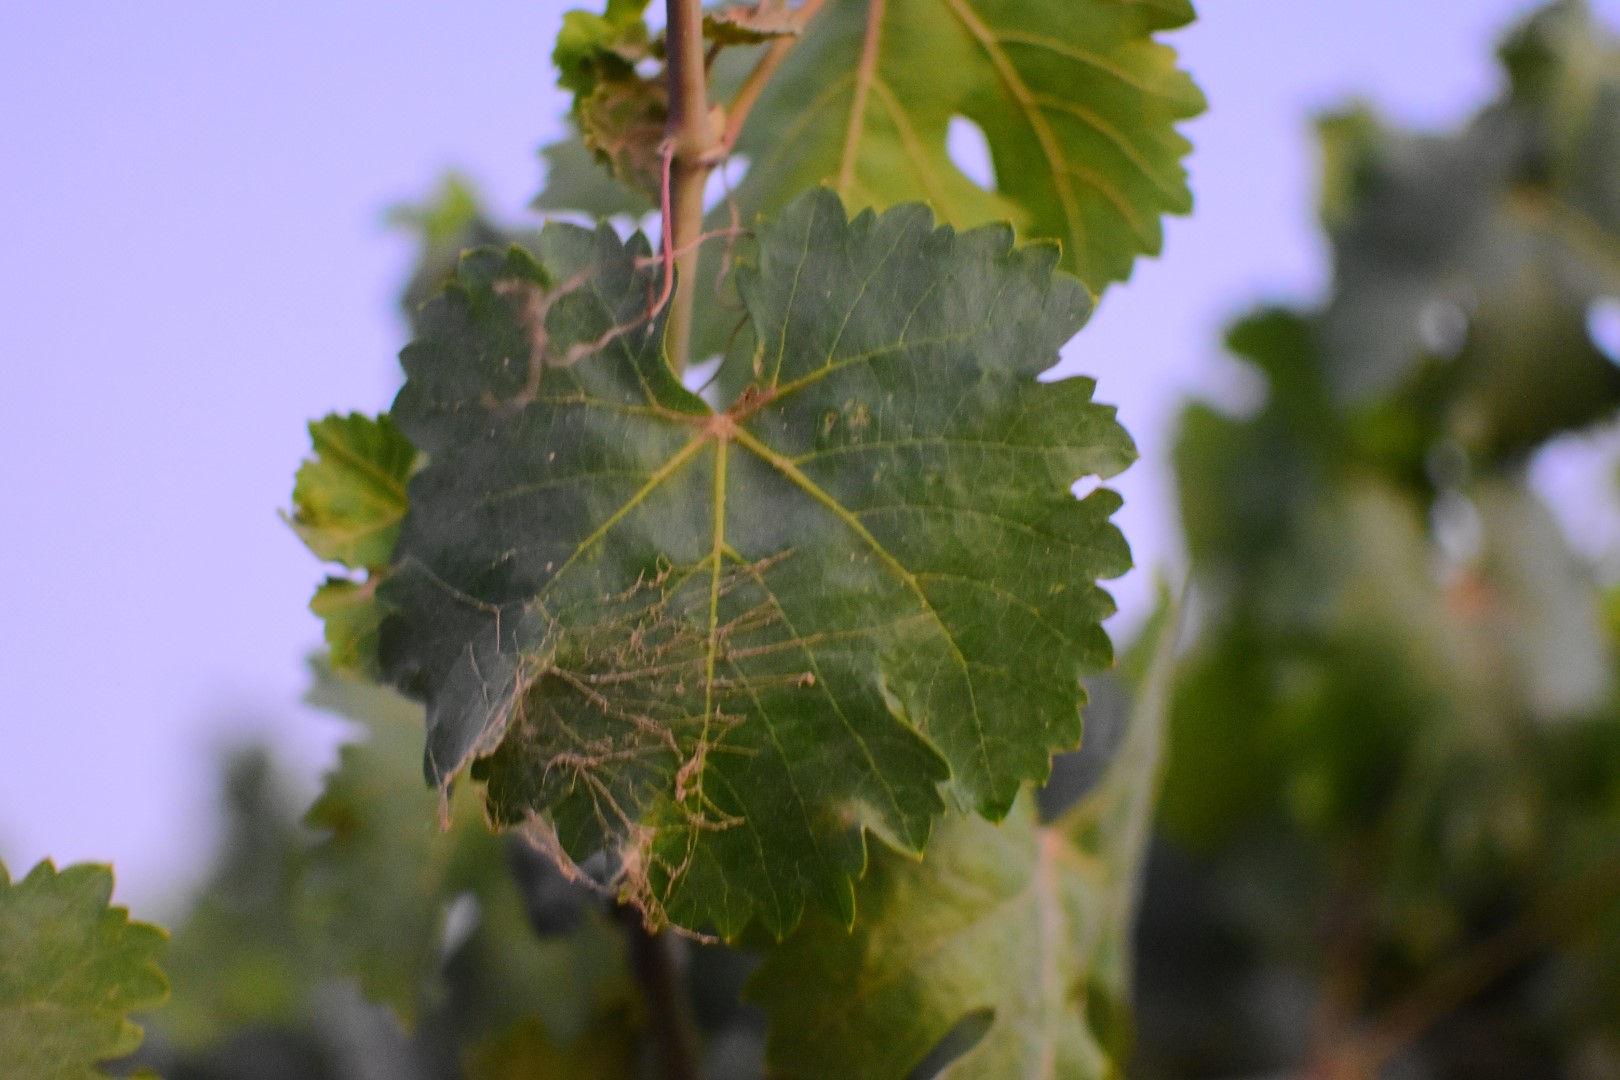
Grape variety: Aswud Balad